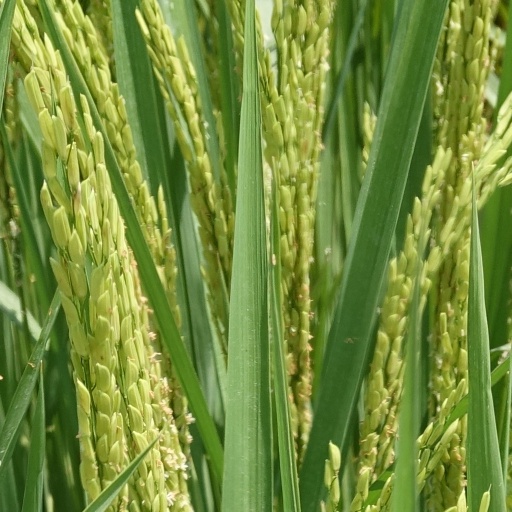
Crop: rice